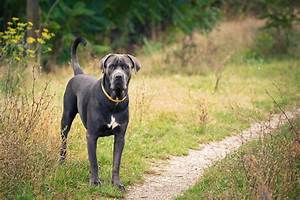
Label: dog